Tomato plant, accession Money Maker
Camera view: tilt-top (135 deg); turntable rotation: 0 degrees
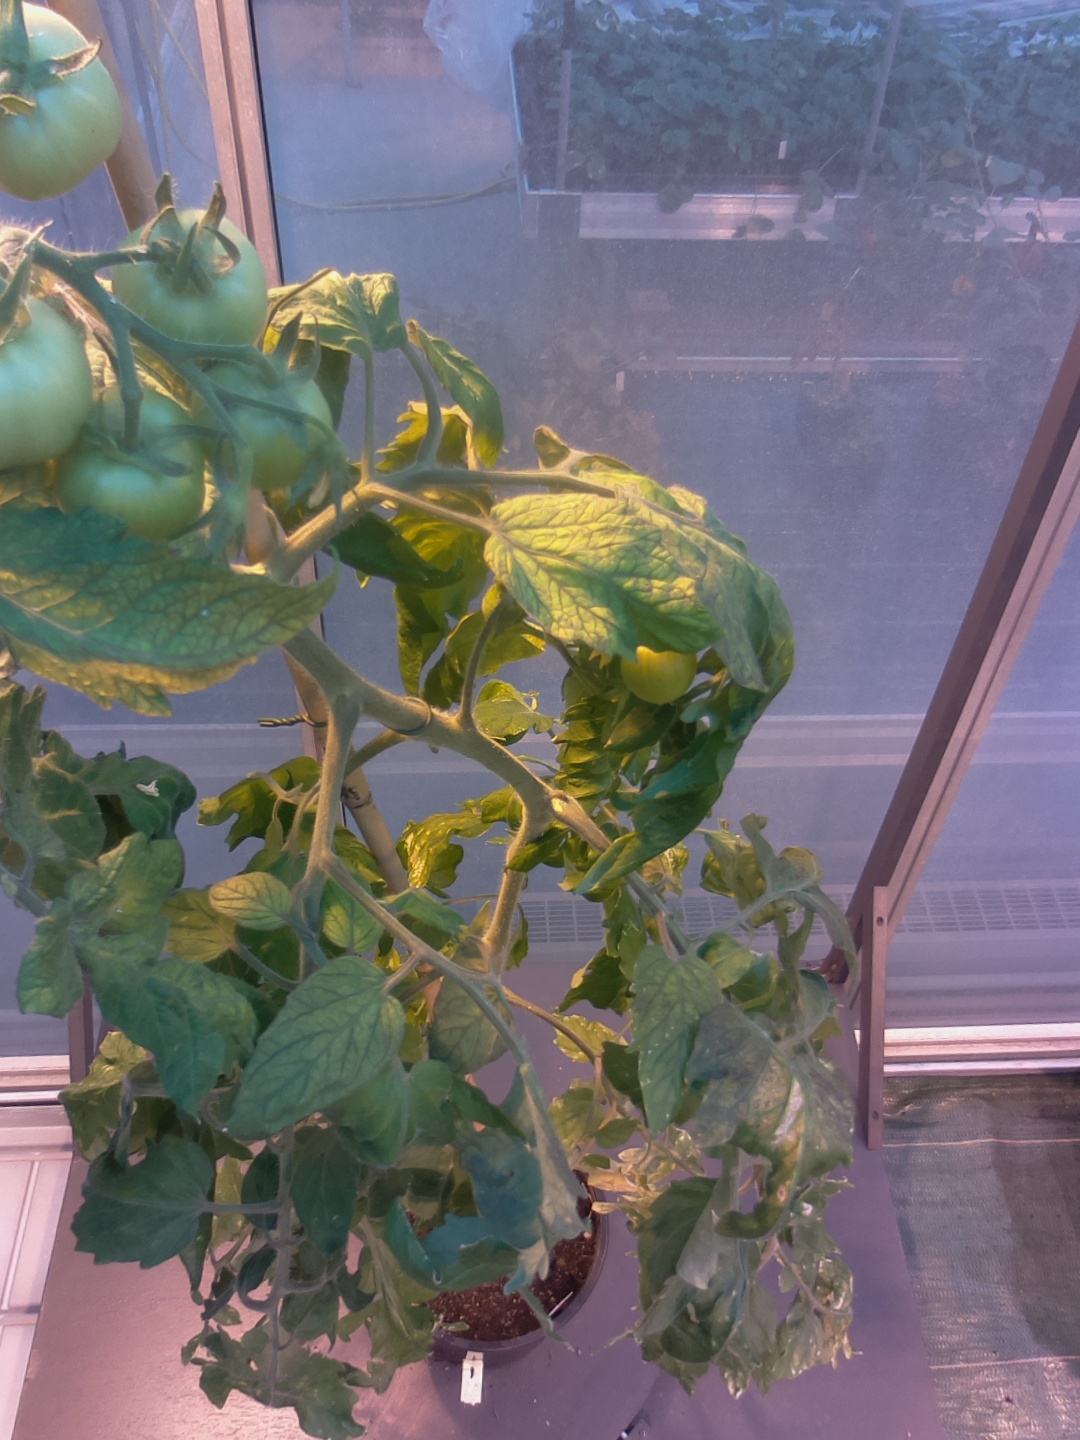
BBCH growth stage 74: 40%-50% of final fruit size